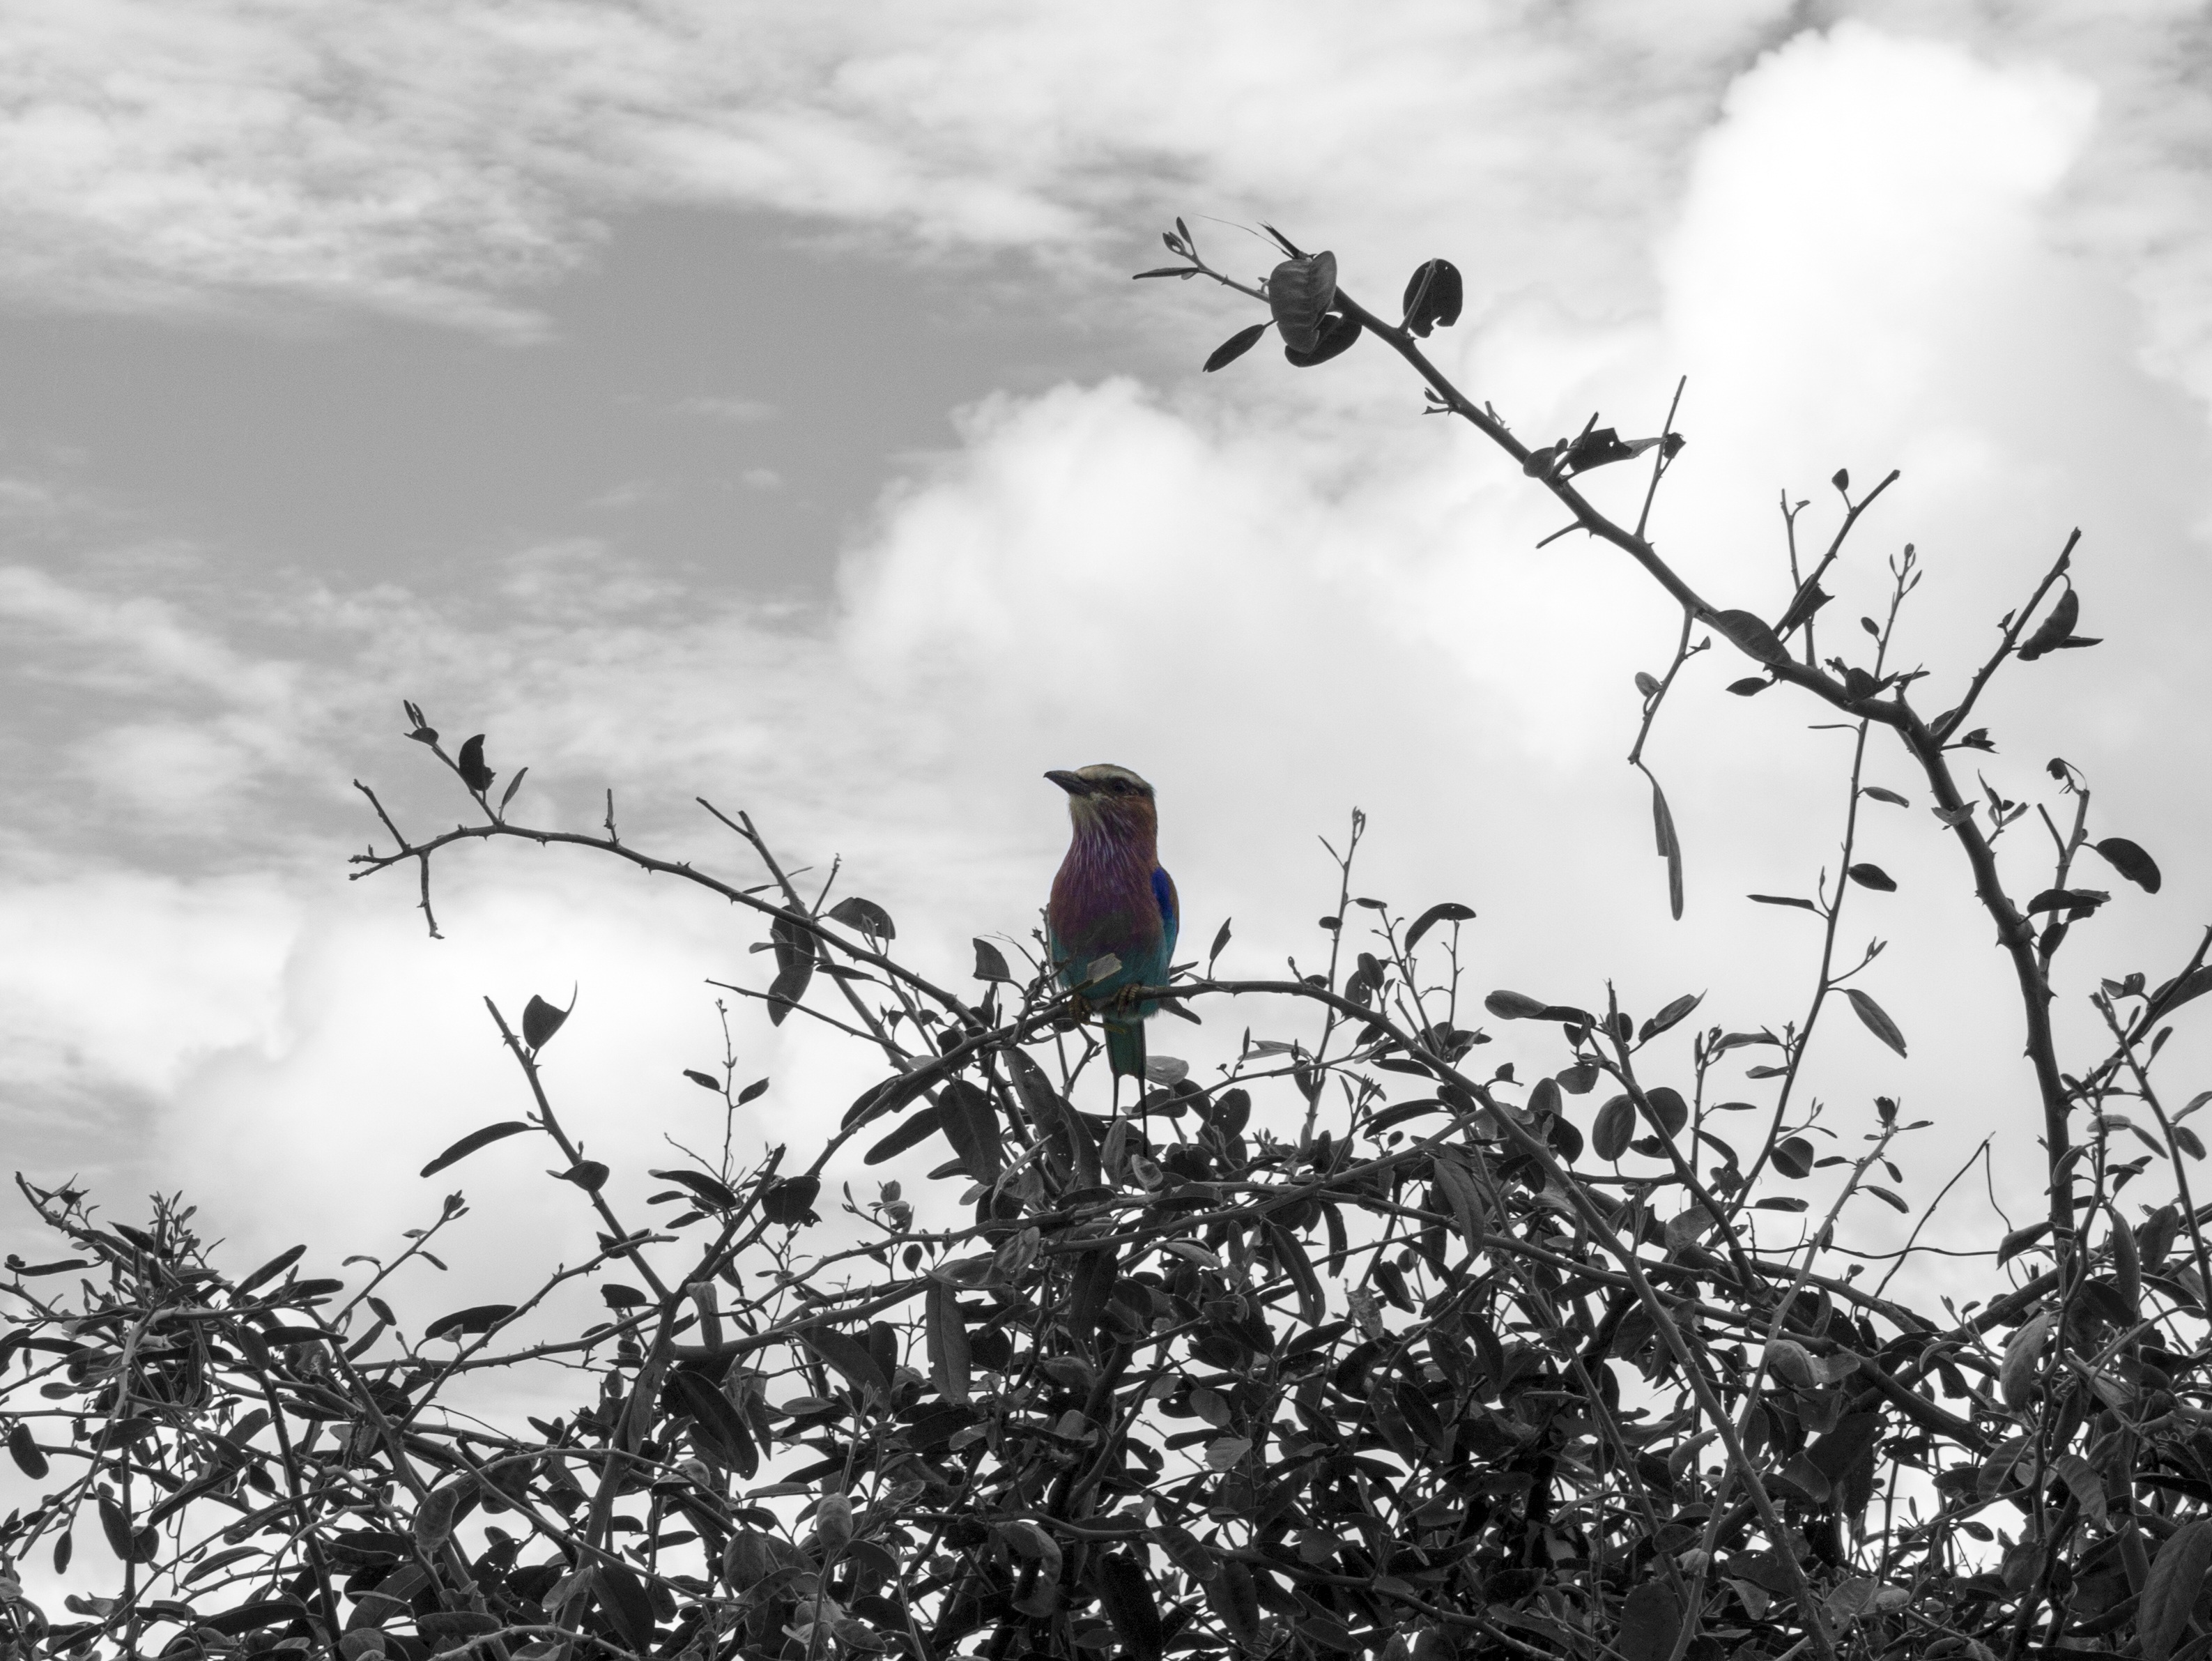
tree, nature, branch, silhouette, bird, black and white, sky, wind, wildlife, wild, colourful, africa, black, colorful, monochrome, feather, colors, multi, colored, multi colored, monochrome photography, perching bird